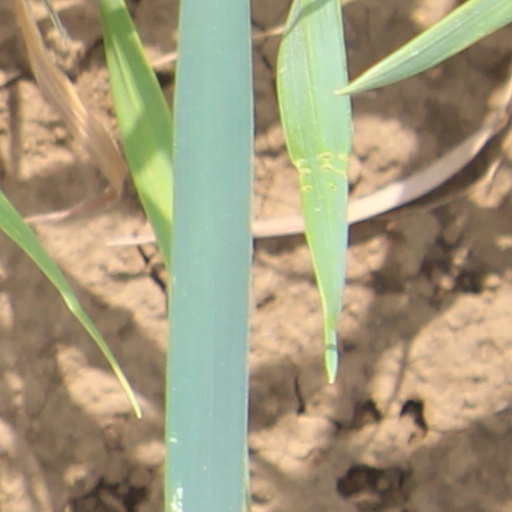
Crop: wheat